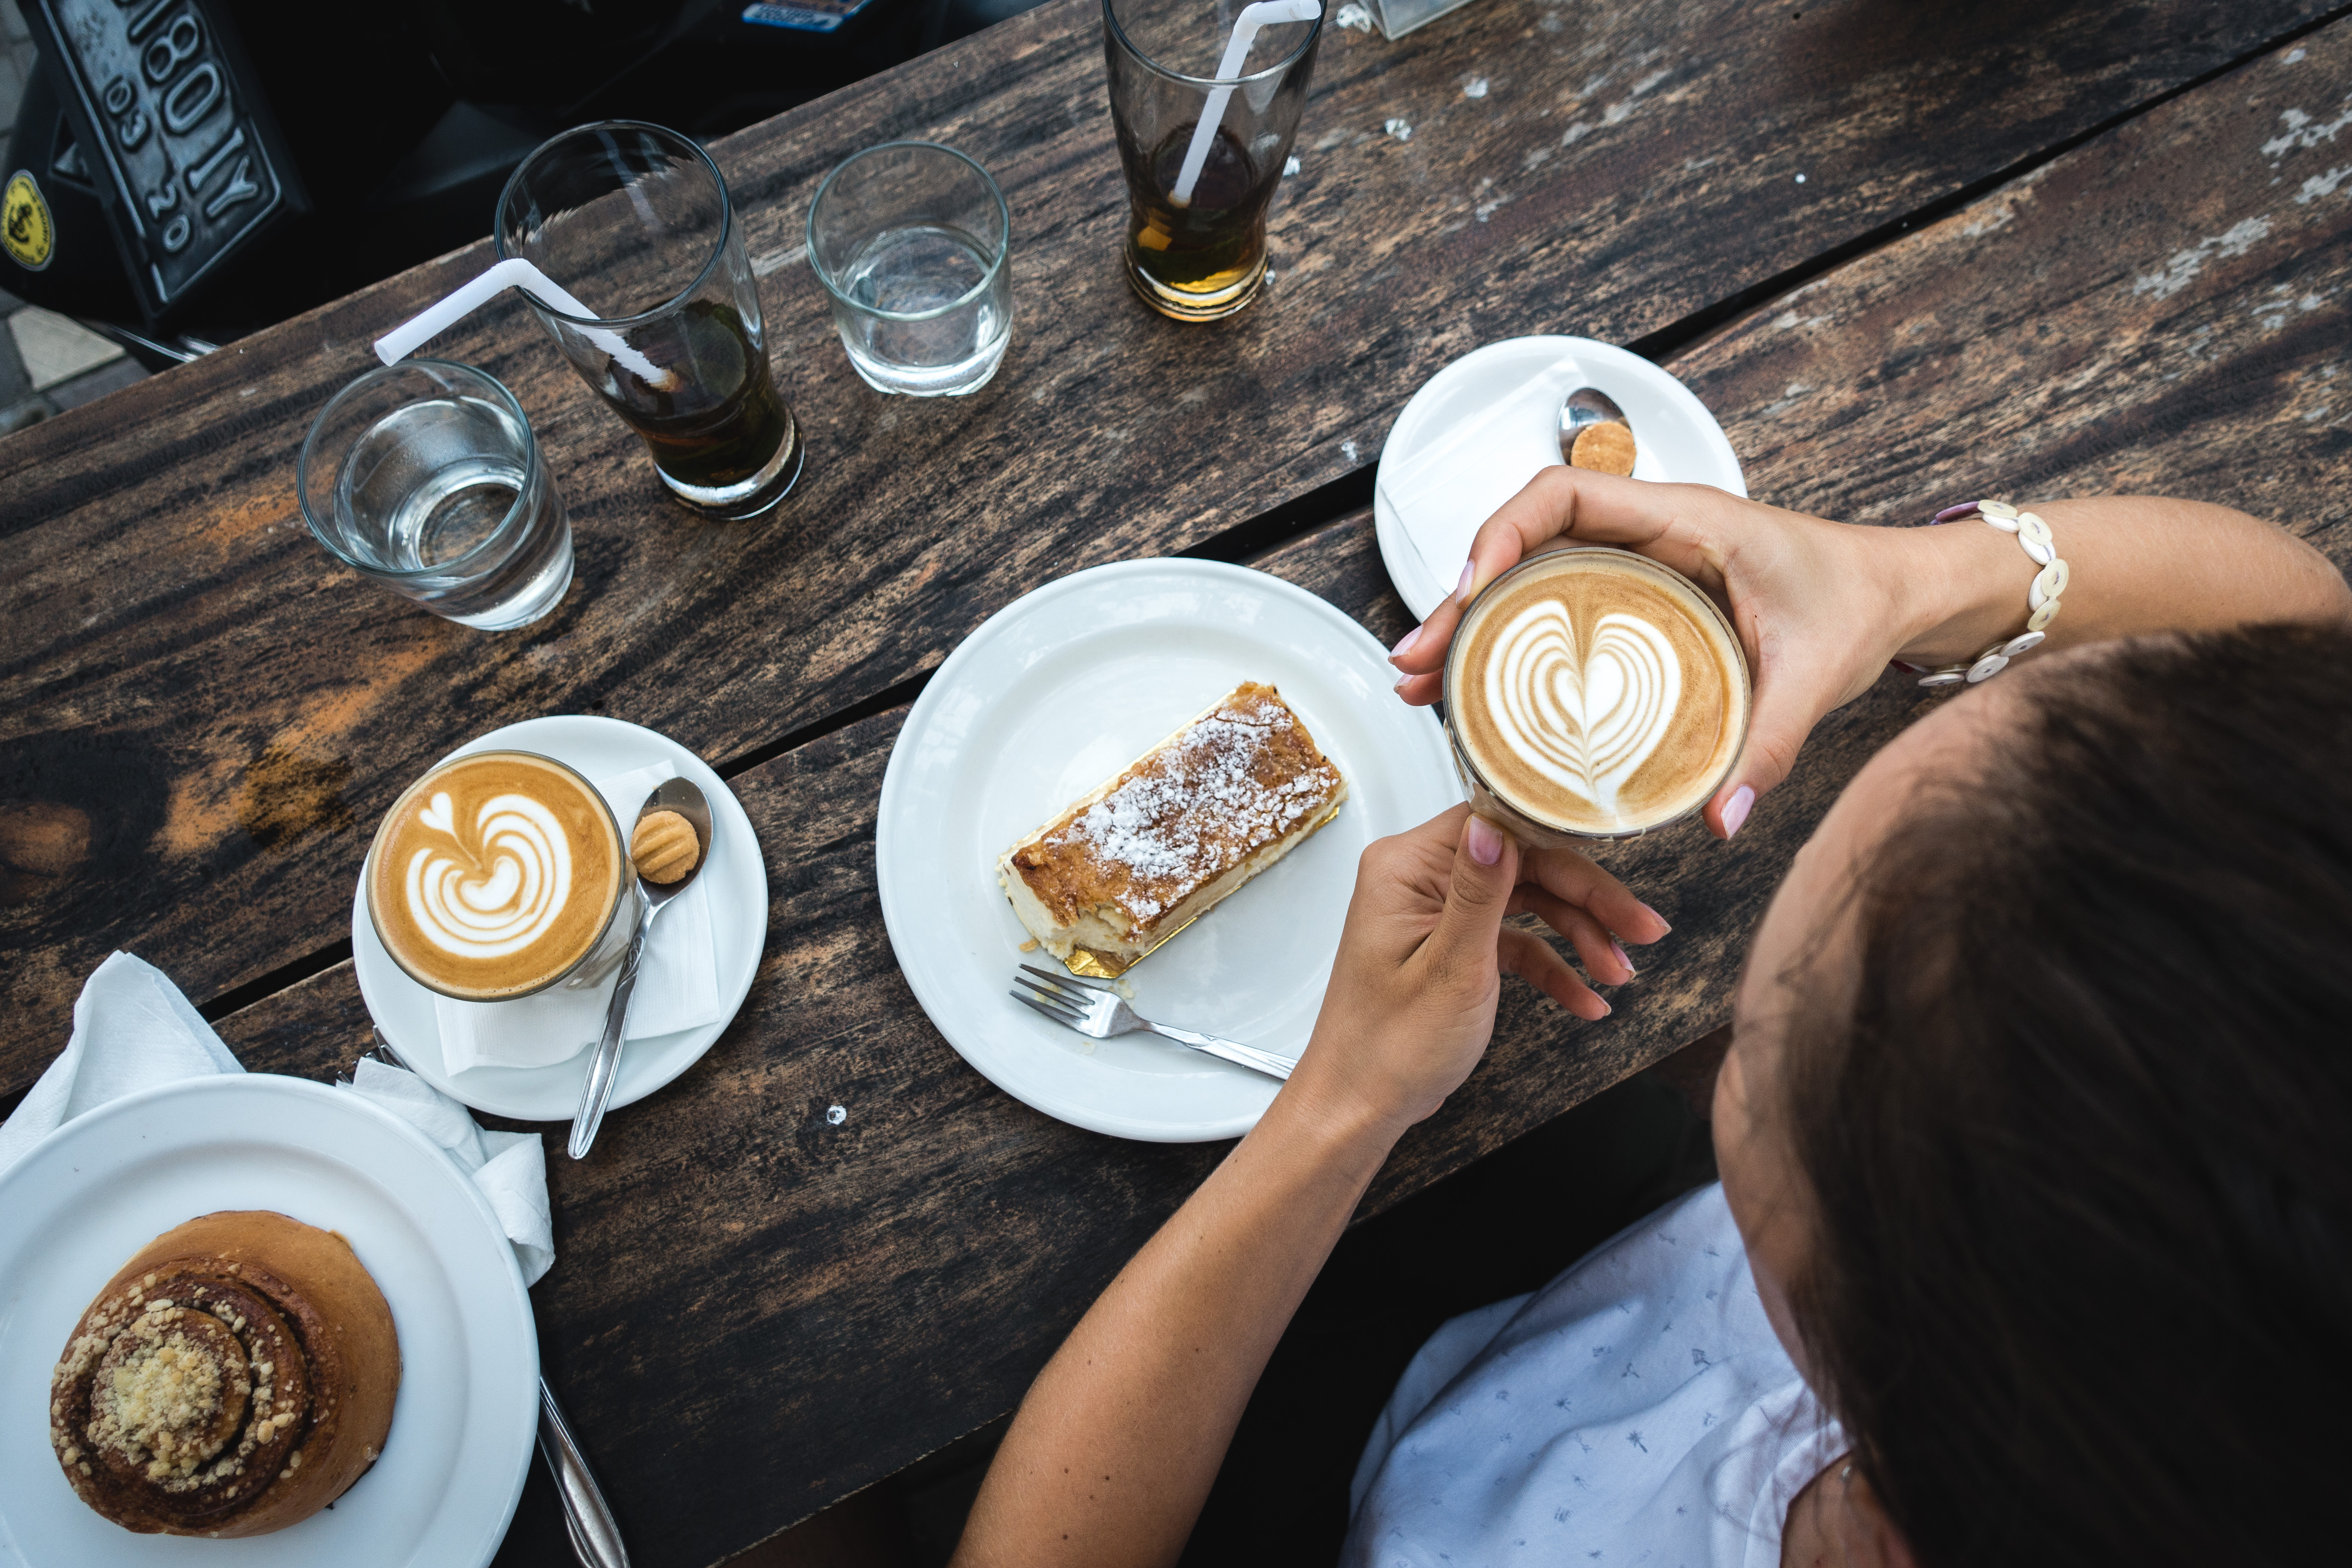
meal, food, breakfast, brunch, dish, cuisine, coffee, table, drink, vacation, lunch, latte, comfort food, full breakfast